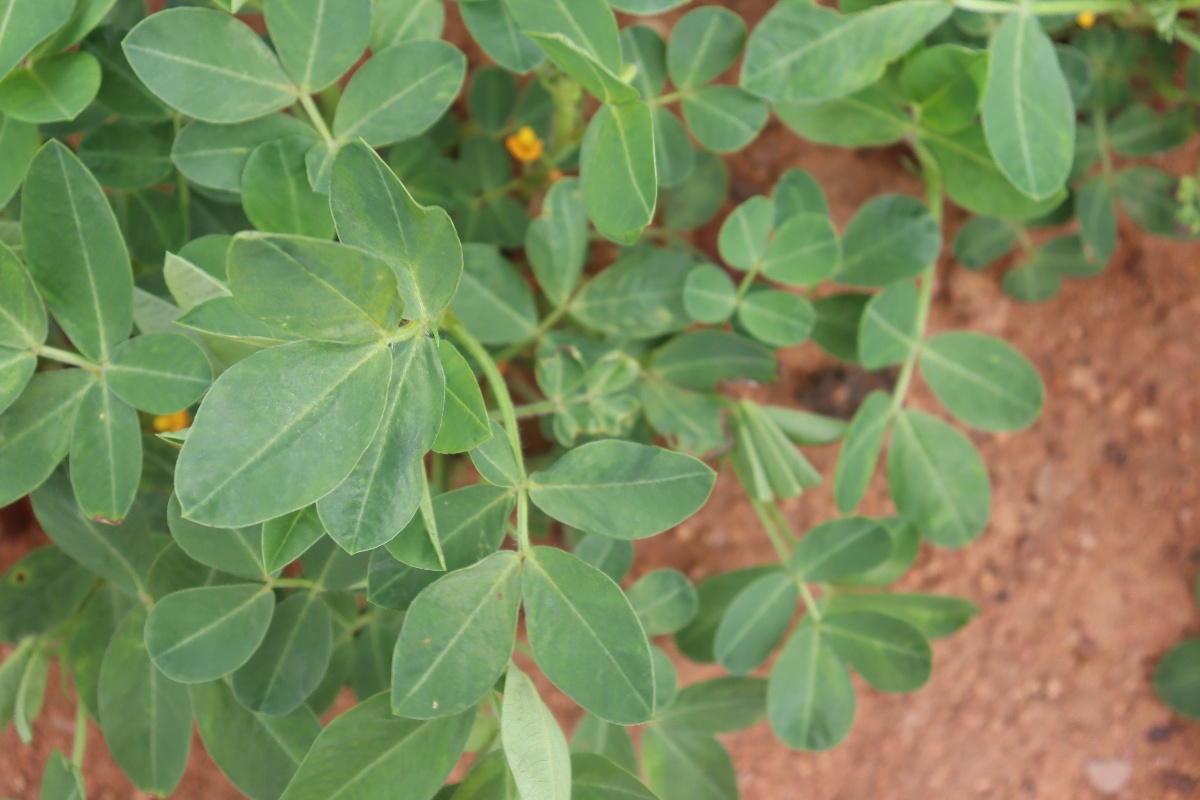
Label: healthy leaf